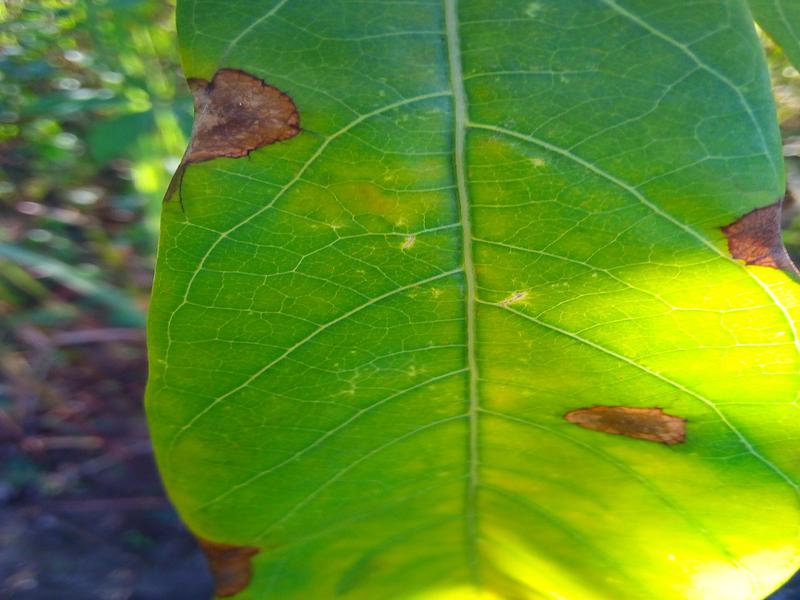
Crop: cassava
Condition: bacterial_blight